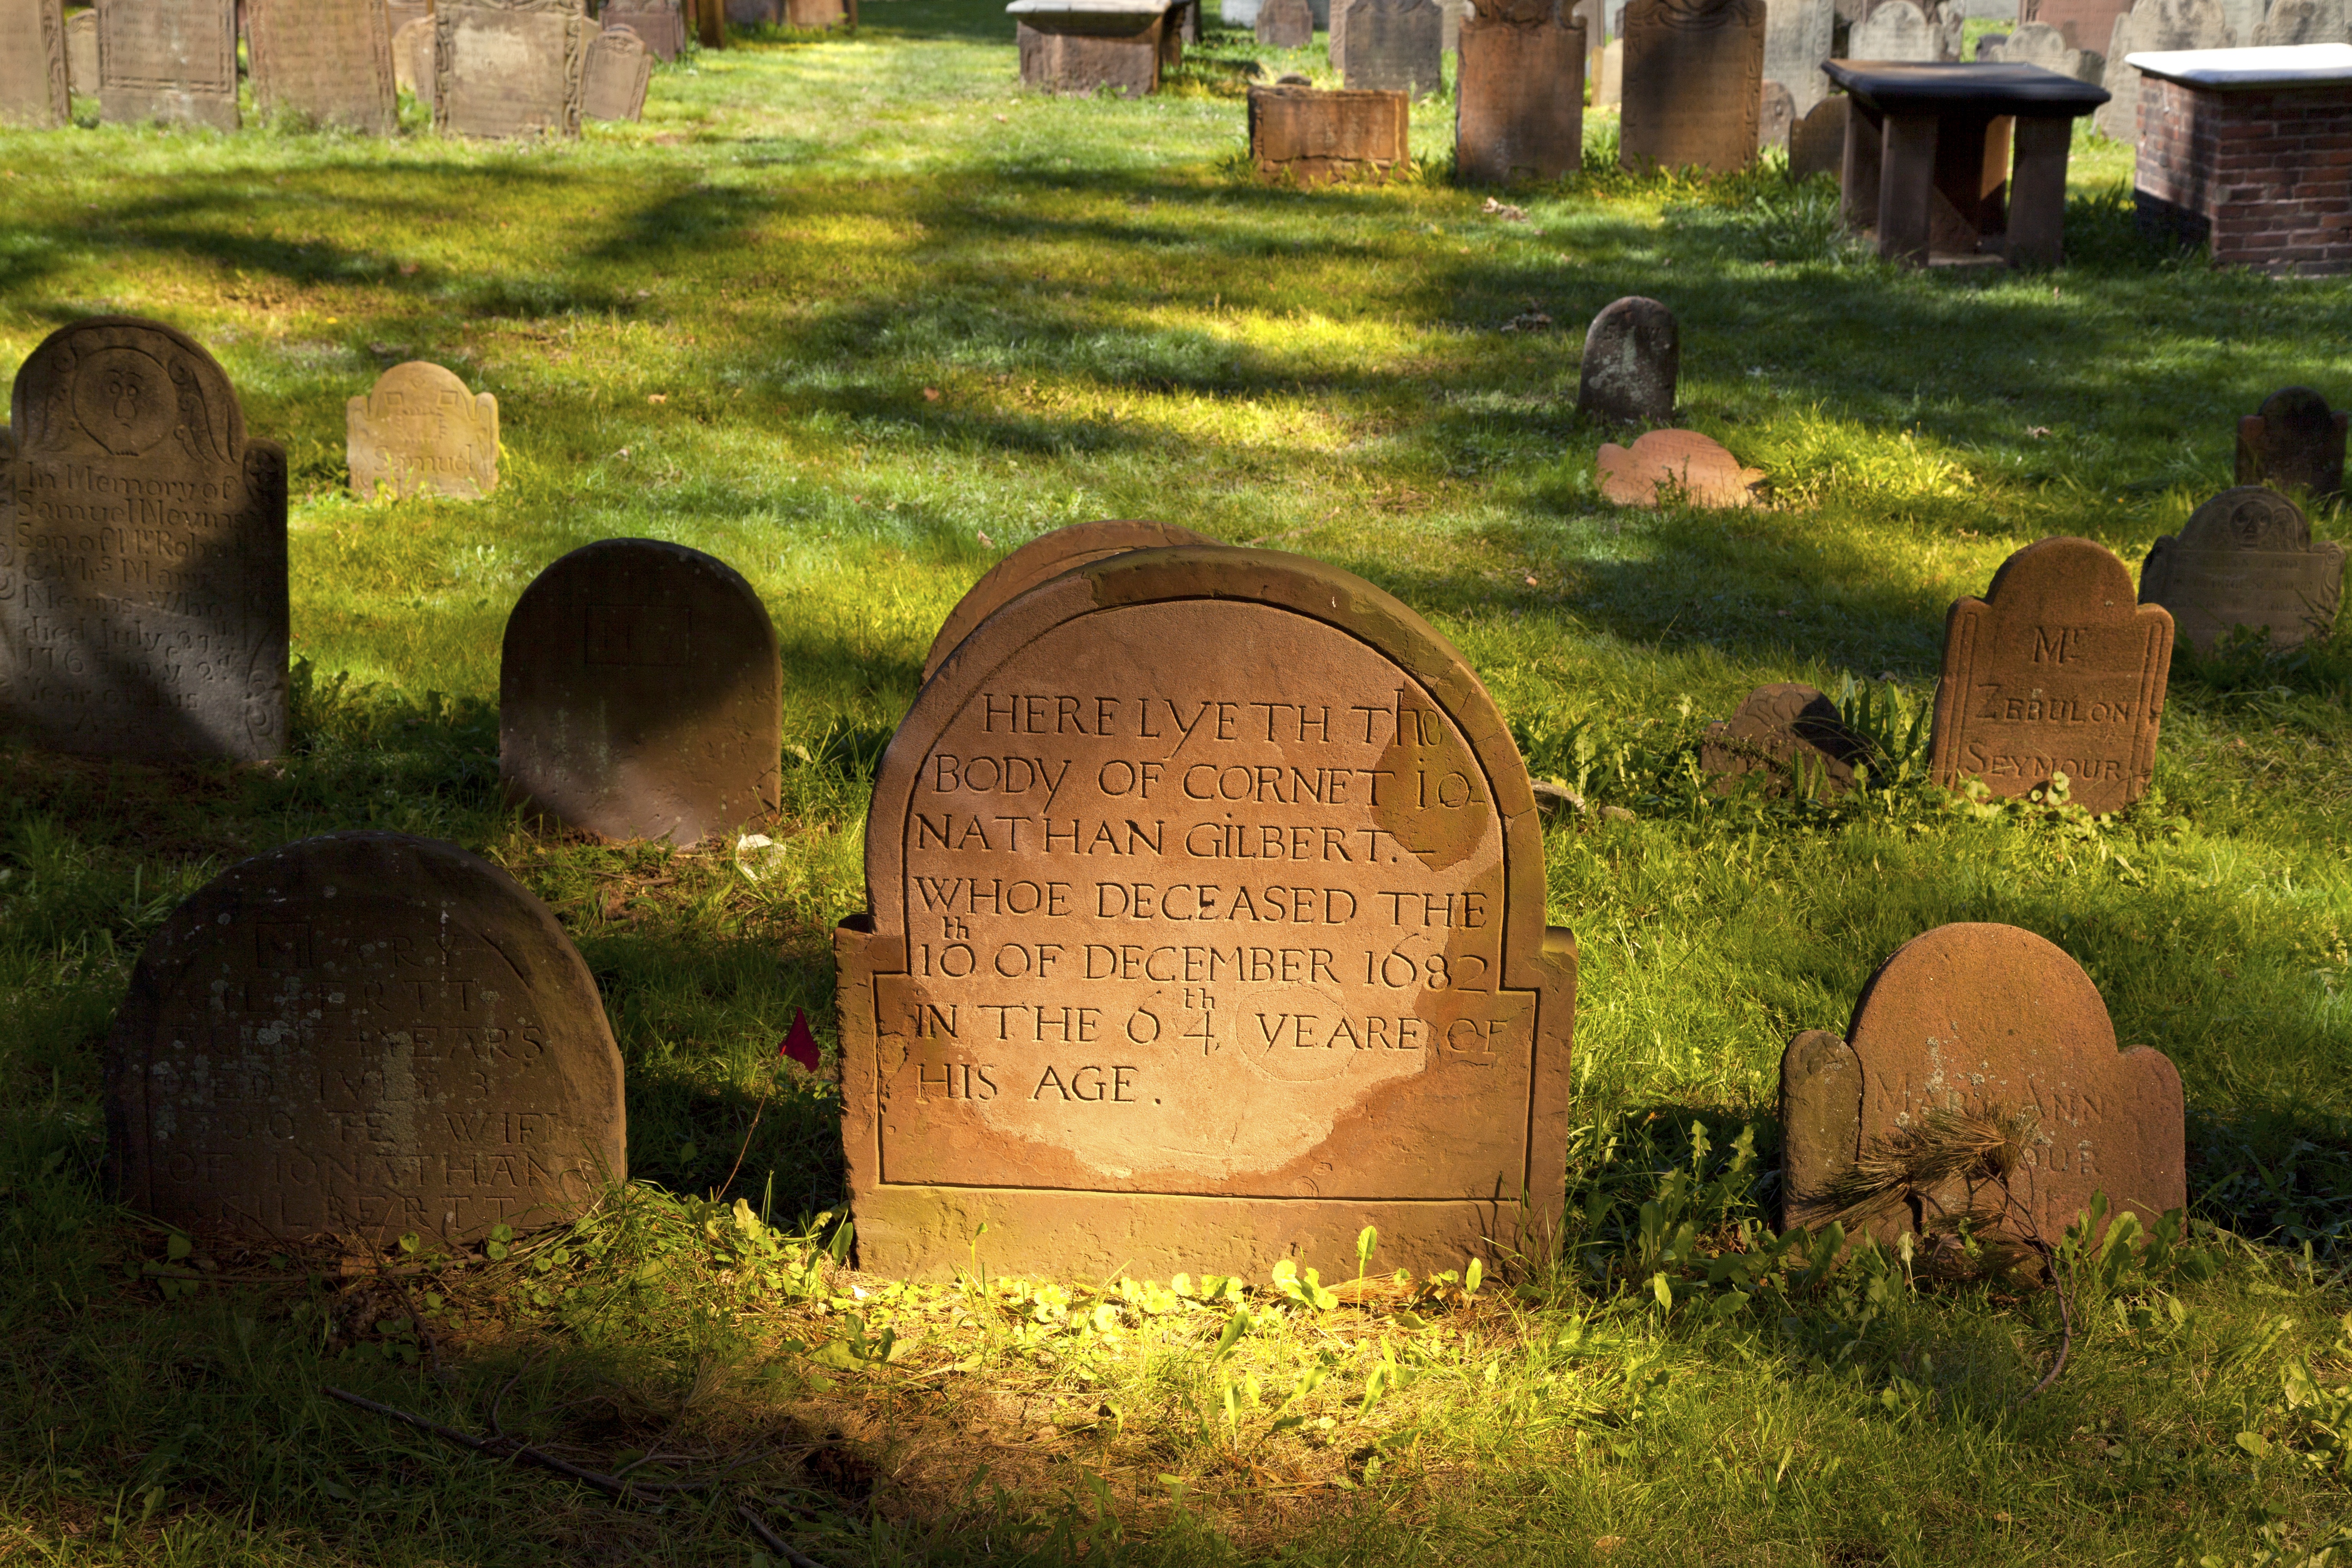
sun, old, usa, america, cemetery, tombstone, united states, grave, headstone, christianity, graves, historically, north america, rural area, old cemetery, carol m highsmith, hartford, connecticut